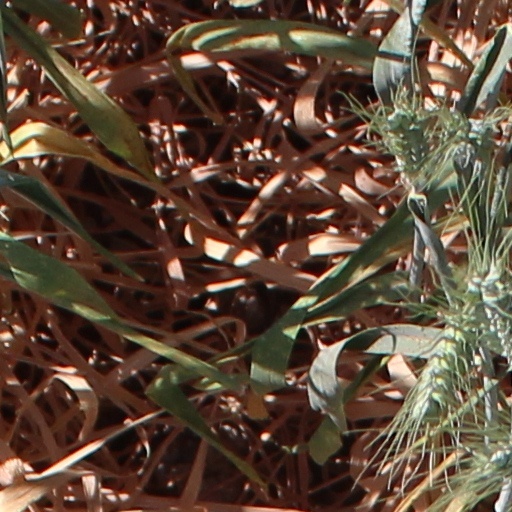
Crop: wheat